Prior House

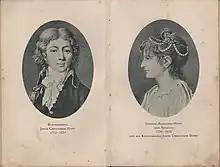
Johan Christopher Hoppe and his wife Johanne Magdalene Hoppe (néeFjeldsted)

The present building on the site was constructed in 1794 by Andreas Hallander for ship captain Ole Gjødesen. The property was after a while sold to the naval officer (1772-1835). His father was secretary of Danish Chancery and his brother was landowner Frederik Hoppe.